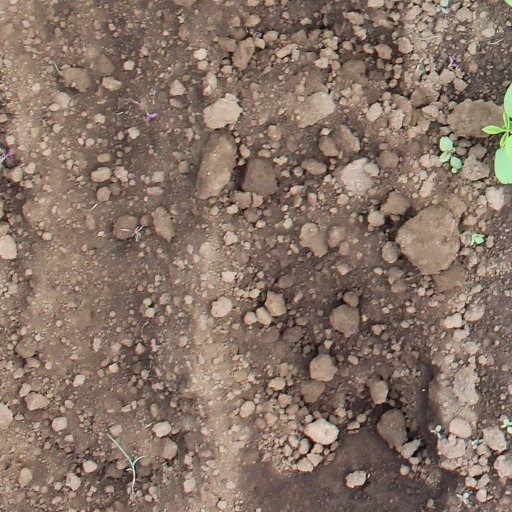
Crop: soybean